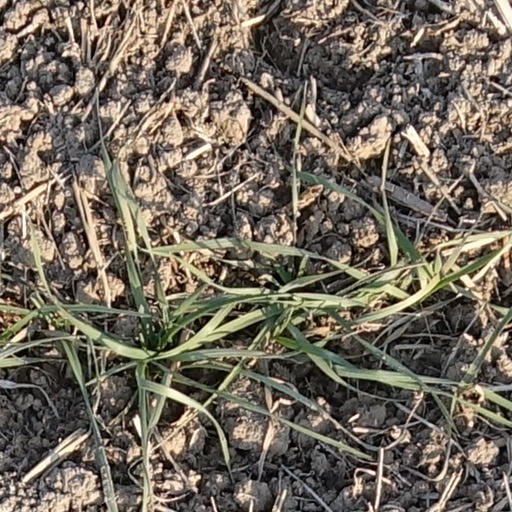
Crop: wheat